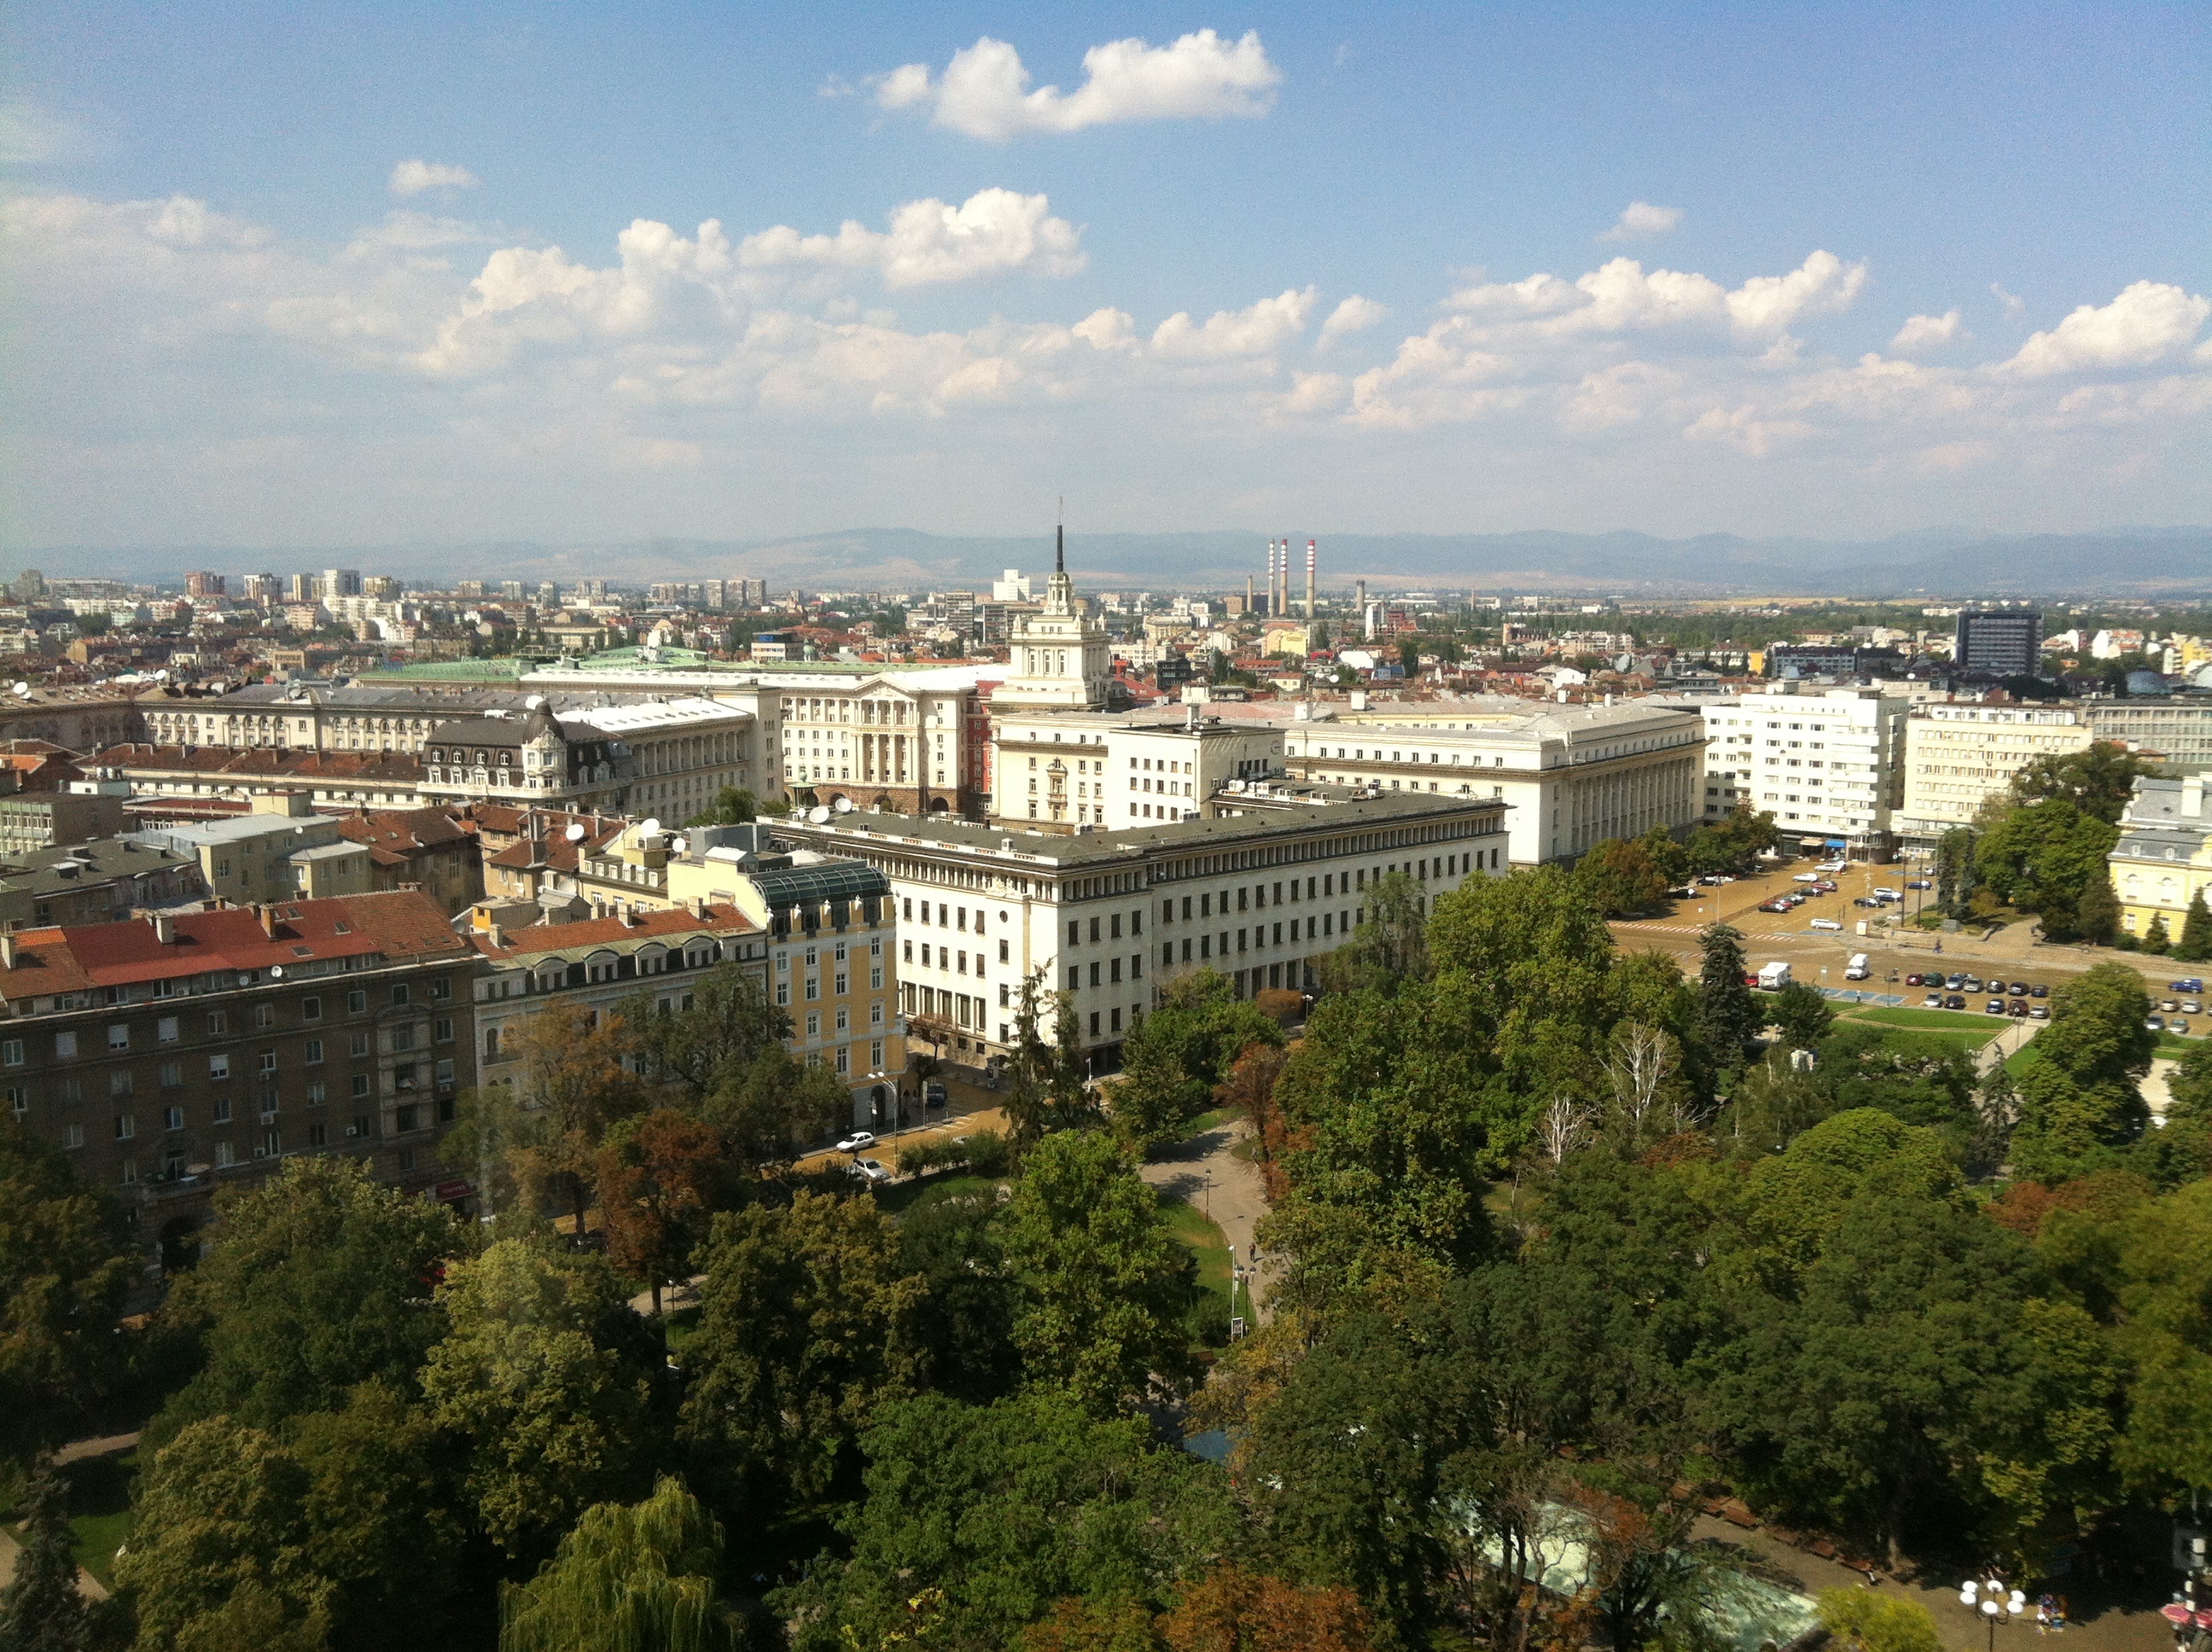
skyline, view, city, skyscraper, cityscape, panorama, downtown, landmark, stadium, tower block, bulgaria, sofia, neighbourhood, bird's eye view, aerial photography, urban area, residential area, center of the city, human settlement, metropolitan area